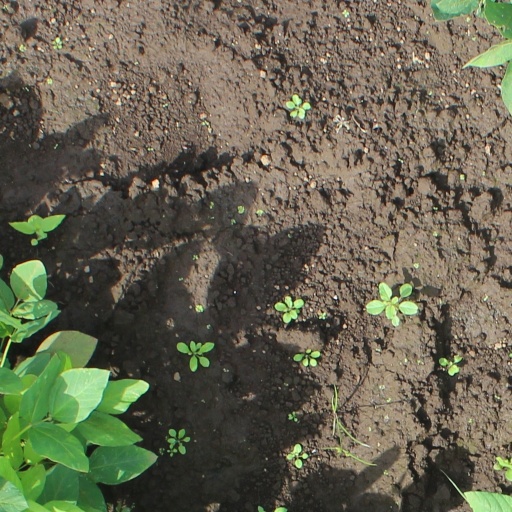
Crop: soybean